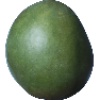
Label: mango